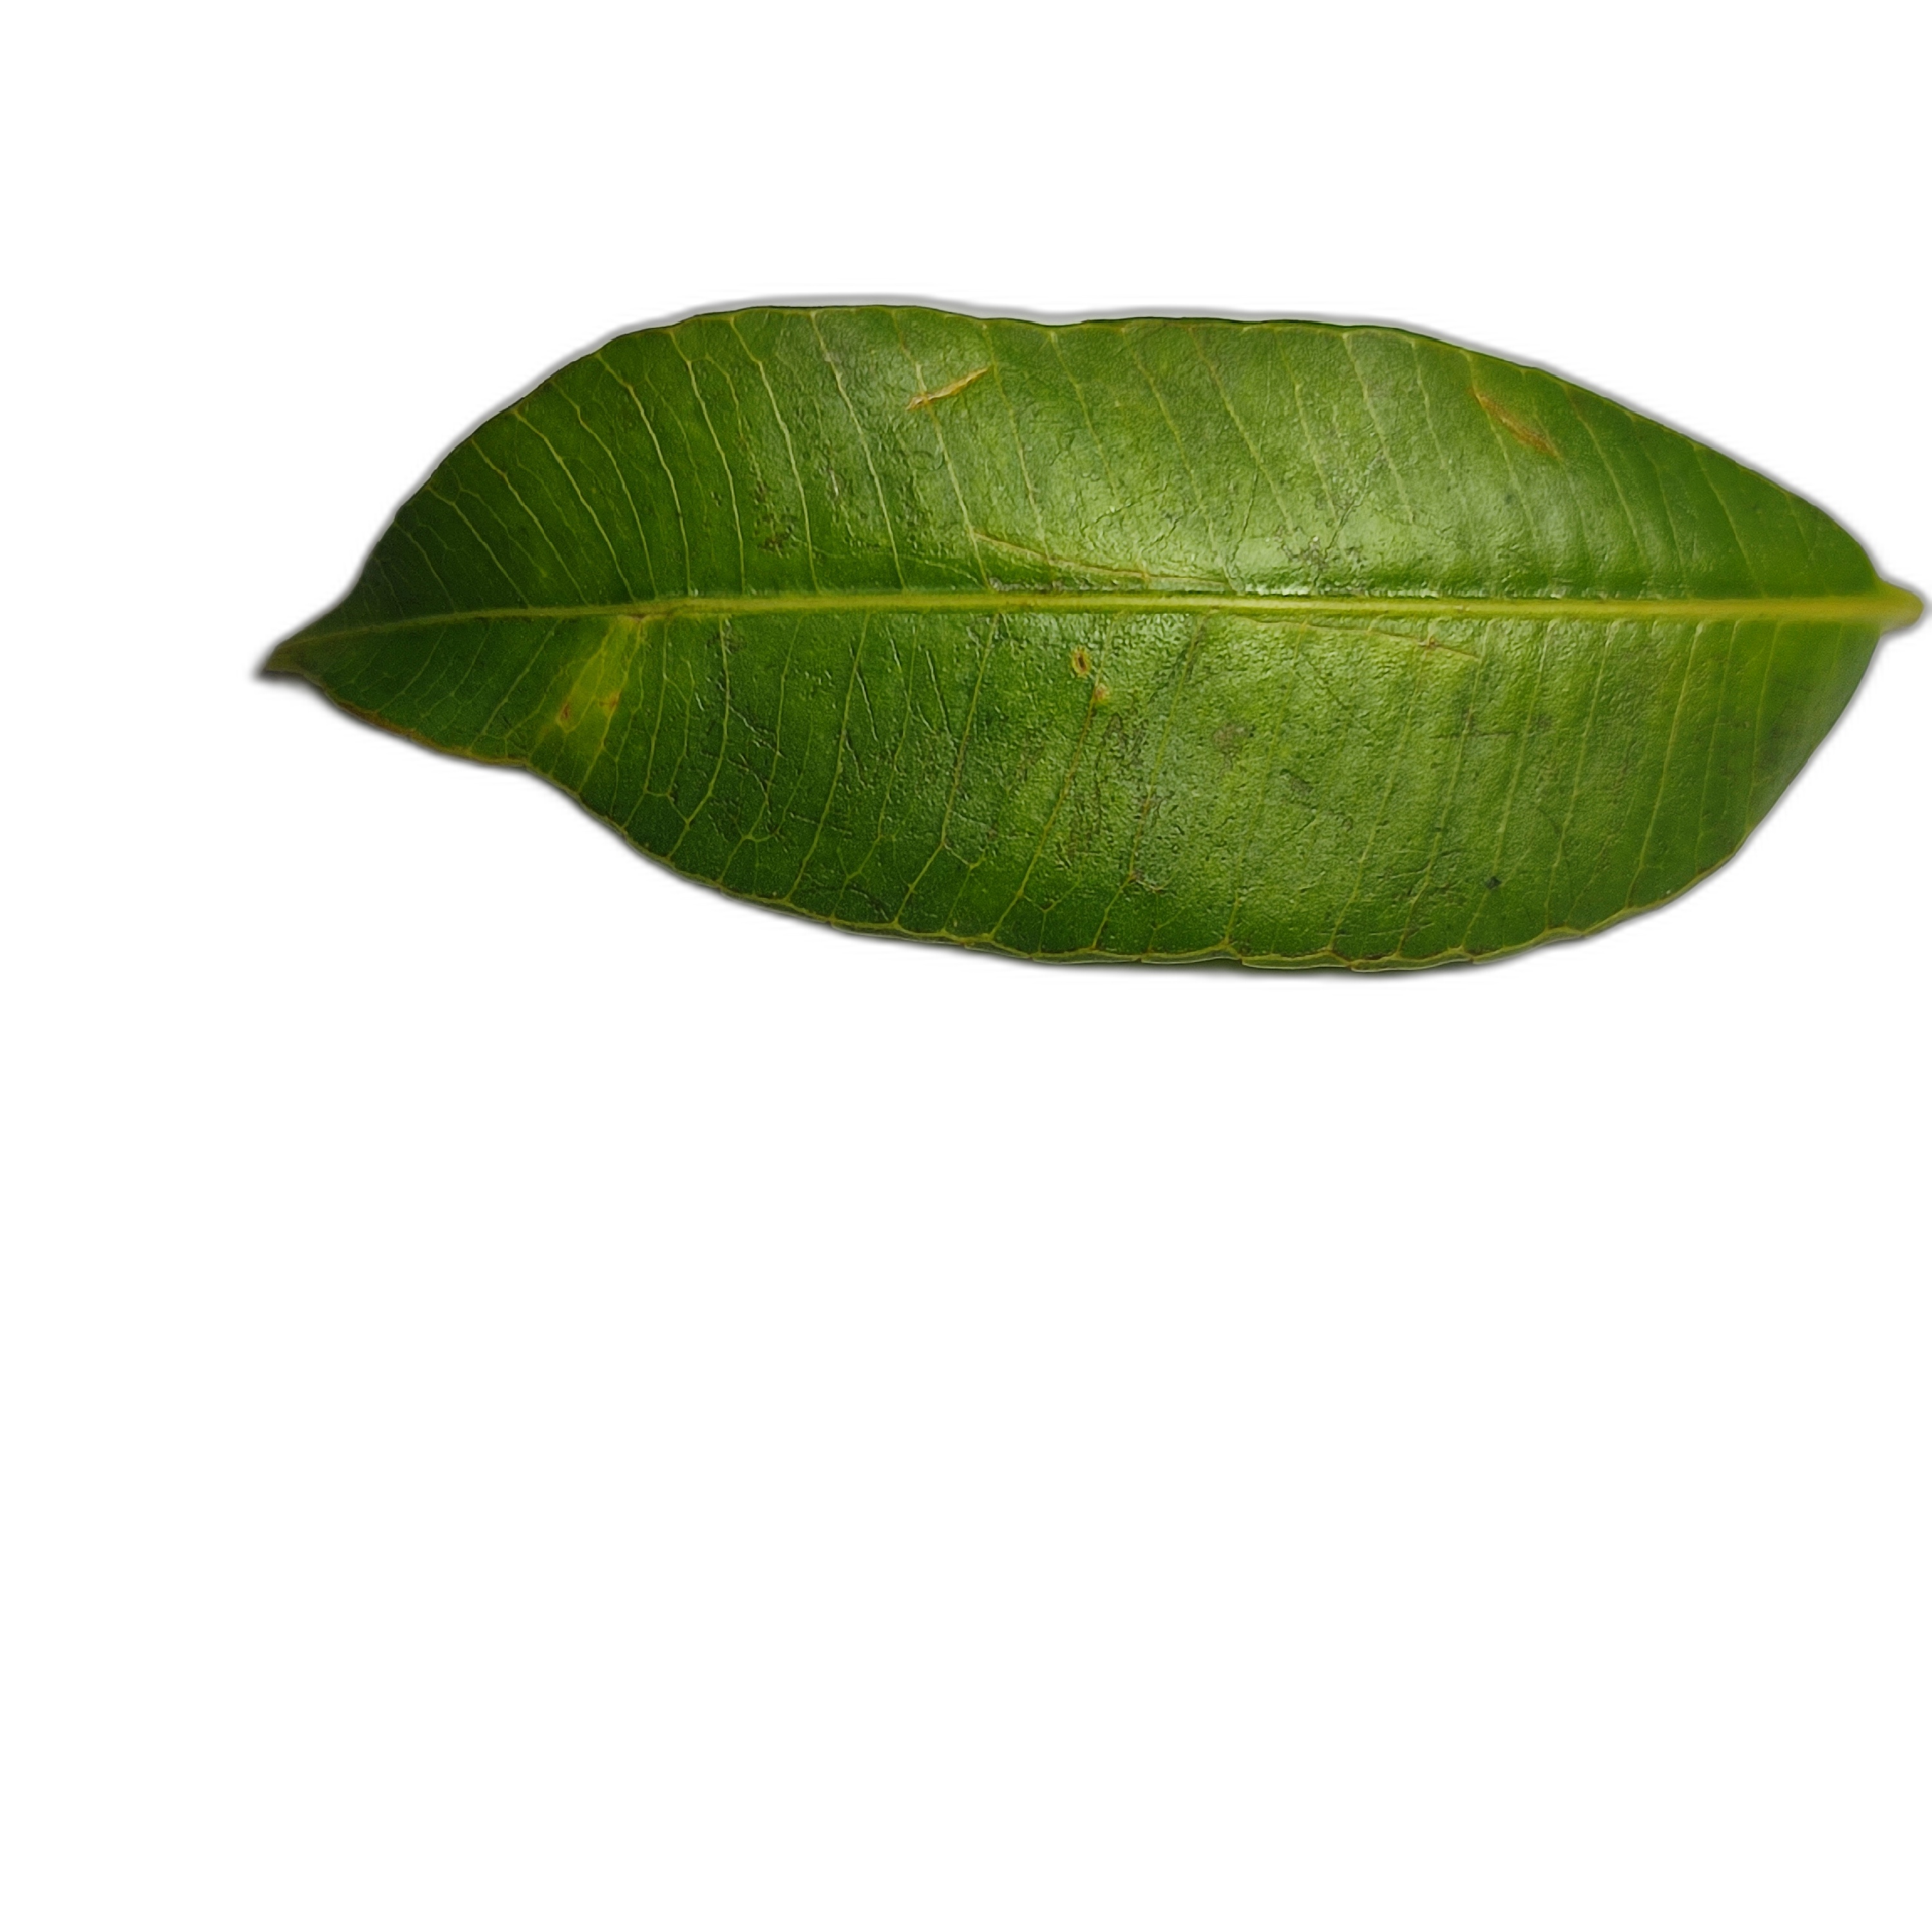
Label: healthy